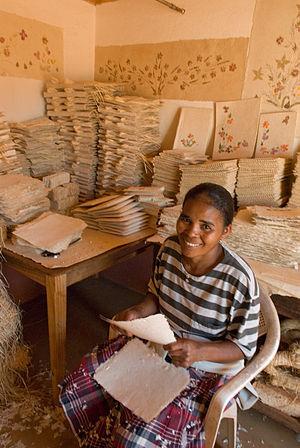
Découpe des feuilles de papier Antaimoro à Ambalavao (Madagascar)
Les Antaimoro – « ceux du rivage » – sont un peuple de Madagascar qui vit principalement dans le sud-est de l’île, s'étendant du district de Vohipeno au district de Manakara dans la Province de Fianarantsoa, dans la région Vatovavy-Fitovinany.